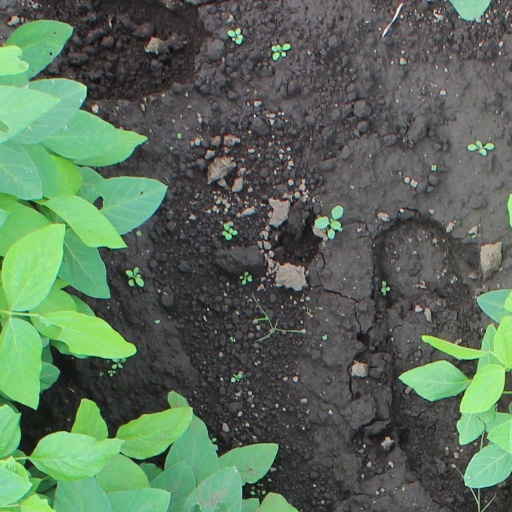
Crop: soybean